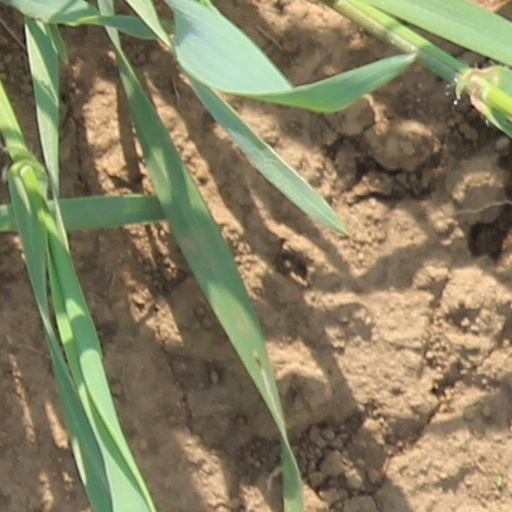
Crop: wheat